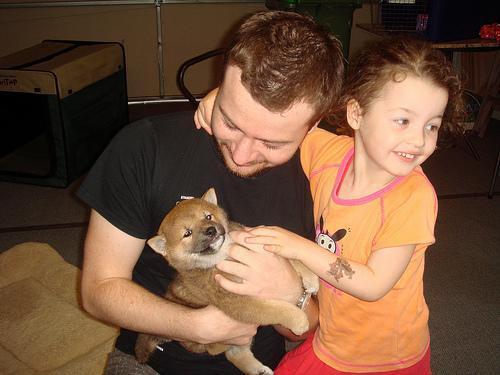
shiba inu